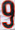
Number: 9